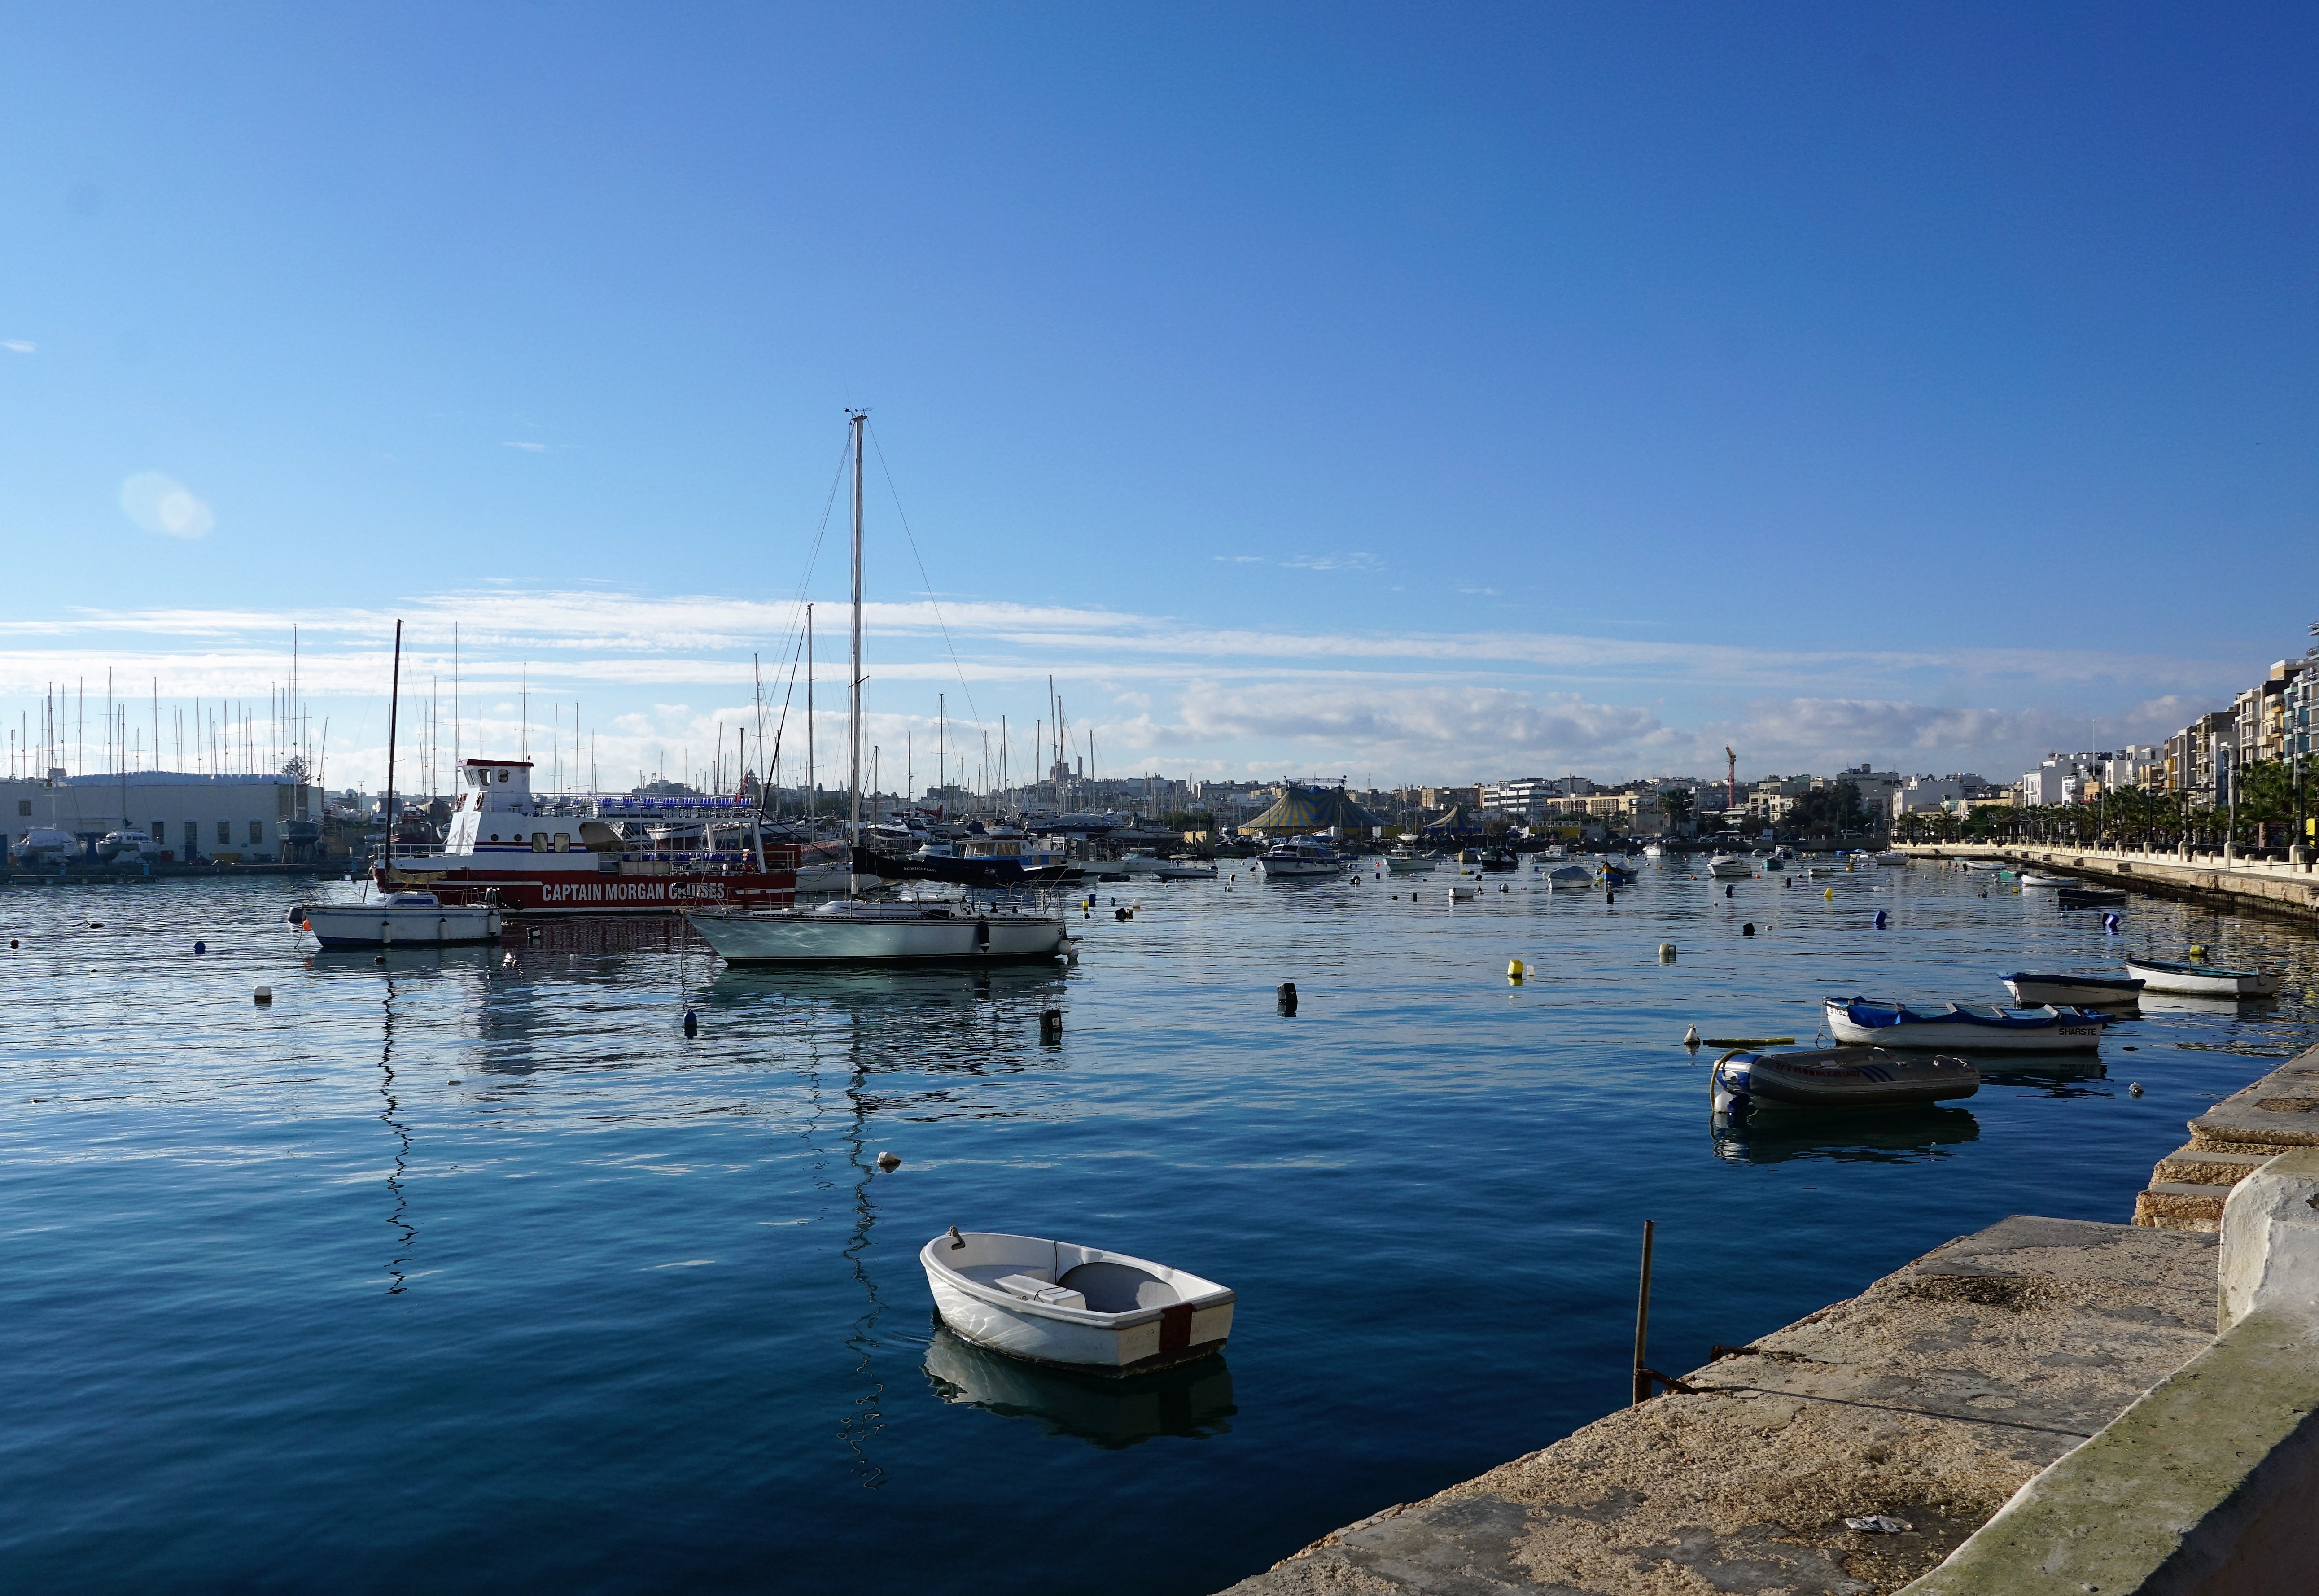
sea, coast, water, ocean, dock, cloud, sky, sport, boat, shore, lake, city, vacation, dusk, boot, reflection, mediterranean, vehicle, mast, holiday, bay, harbor, blue, marina, port, body of water, boating, sail, malta, watercraft, sailing boat, recovery, sliema